Ramiro Pinilla

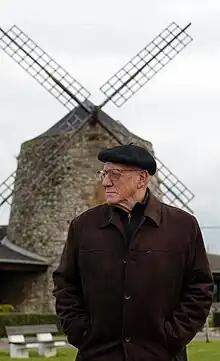

Ramiro Pinilla (1923–2014) was a Spanish writer. He was born in Bilbao (Basque Country) in 1923. He won the Premio Nadal in 1960 for his novel "Las ciegas hormigas" ("The Blind Ants"). He left the literary circuit for many years and did not emerge again until the 2000s, when he released his Basque trilogy of novels titled "Verdes valles, Colinas rojas" ("Green Valleys, Red Hills") to great critical acclaim. He died in 2014.